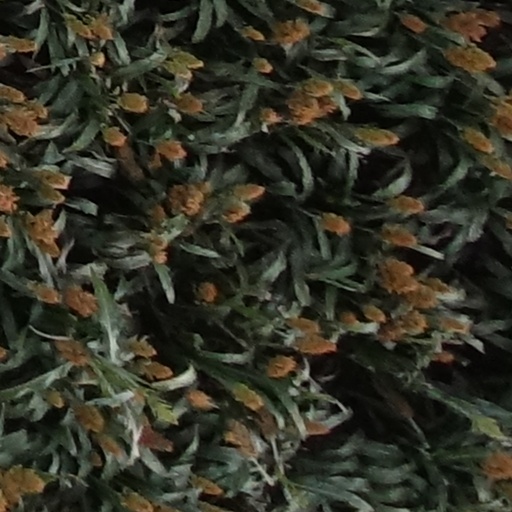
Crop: sorghum